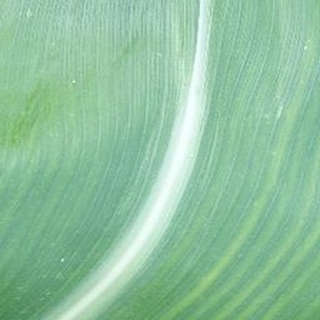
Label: healthy_corn